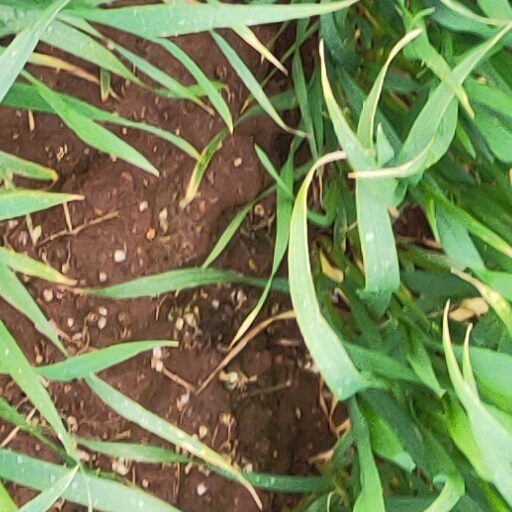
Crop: wheat